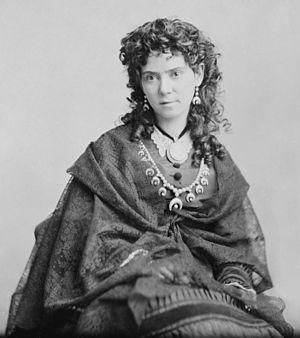
Lavinia Ellen Ream, née le 25 septembre 1847 à Madison, au Wisconsin, et morte le 20 novembre 1914 à Washington, est une sculptrice américaine.